Abu'l-Aswar Shavur ibn Fadl

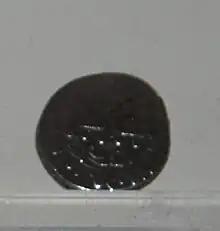
Silver "dirham" of Shavur ibn Fadl, National Museum of History of Azerbaijan

Abu'l-Aswar or Abu'l-Asvar Shavur ibn Fadl ibn Muhammad ibn Shaddad also known as Aplesphares, was a member of the Shaddadid dynasty. Between 1049 and 1067 he was the eighth Shaddadid ruler of Arran (today in western Azerbaijan) from Ganja. Prior to that, he ruled the city of Dvin (in what is now Armenia and northeastern Turkey) from 1022 as an autonomous lord. A capable warrior, and a wise and cunning ruler, Abu'l-Aswar was engaged in several conflicts with most of his neighbours.